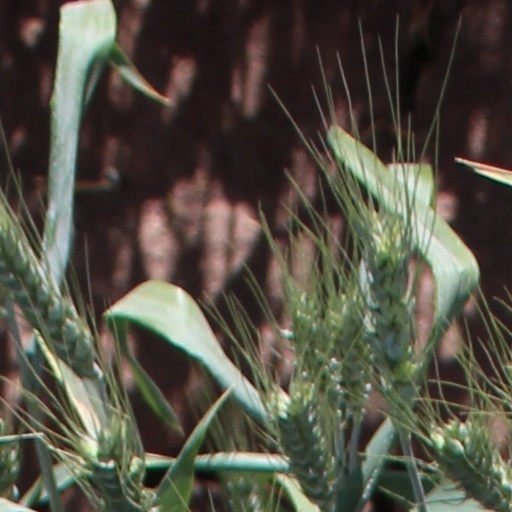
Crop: wheat